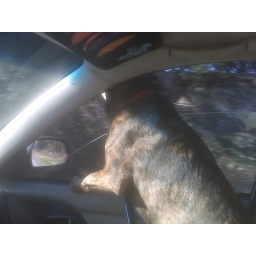
Lucky in the car with the window down!